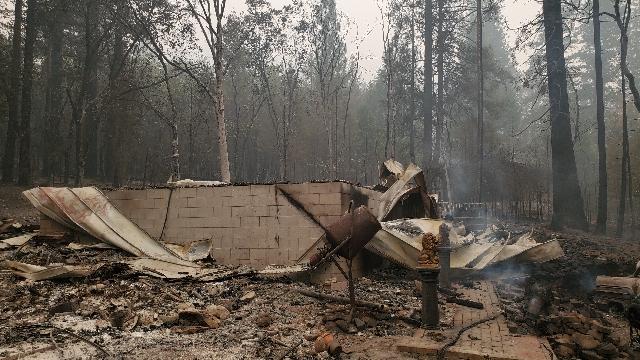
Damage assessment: destroyed